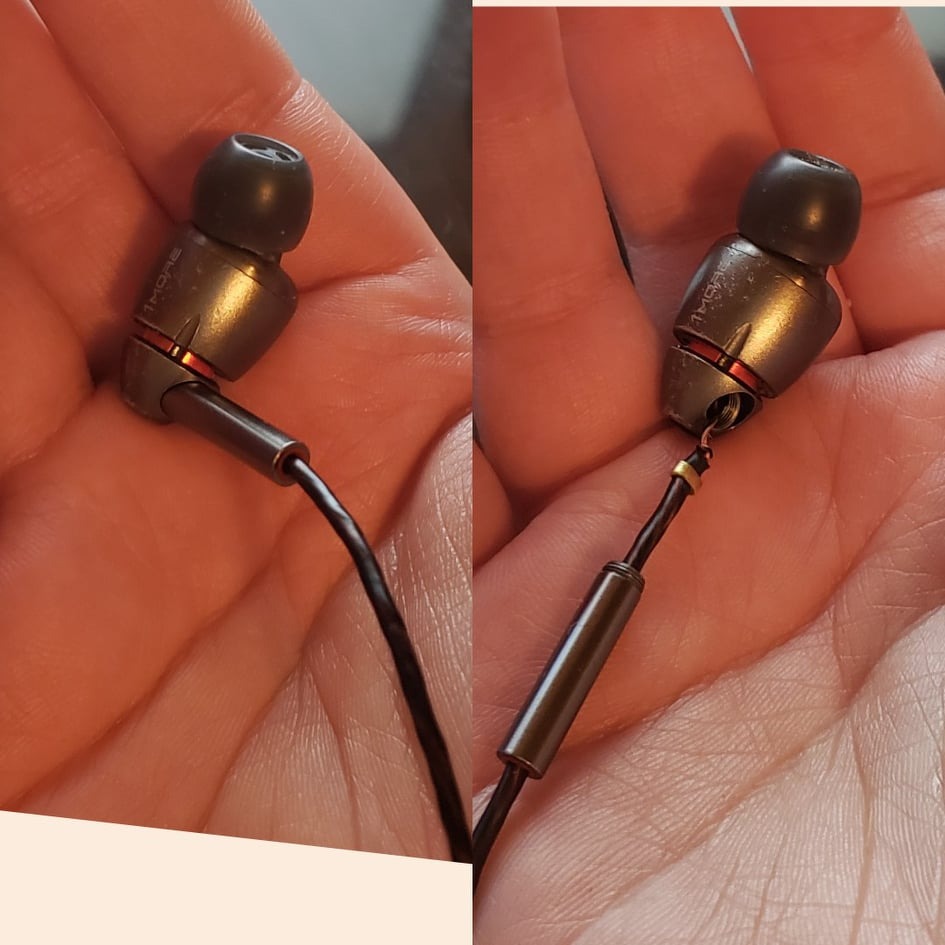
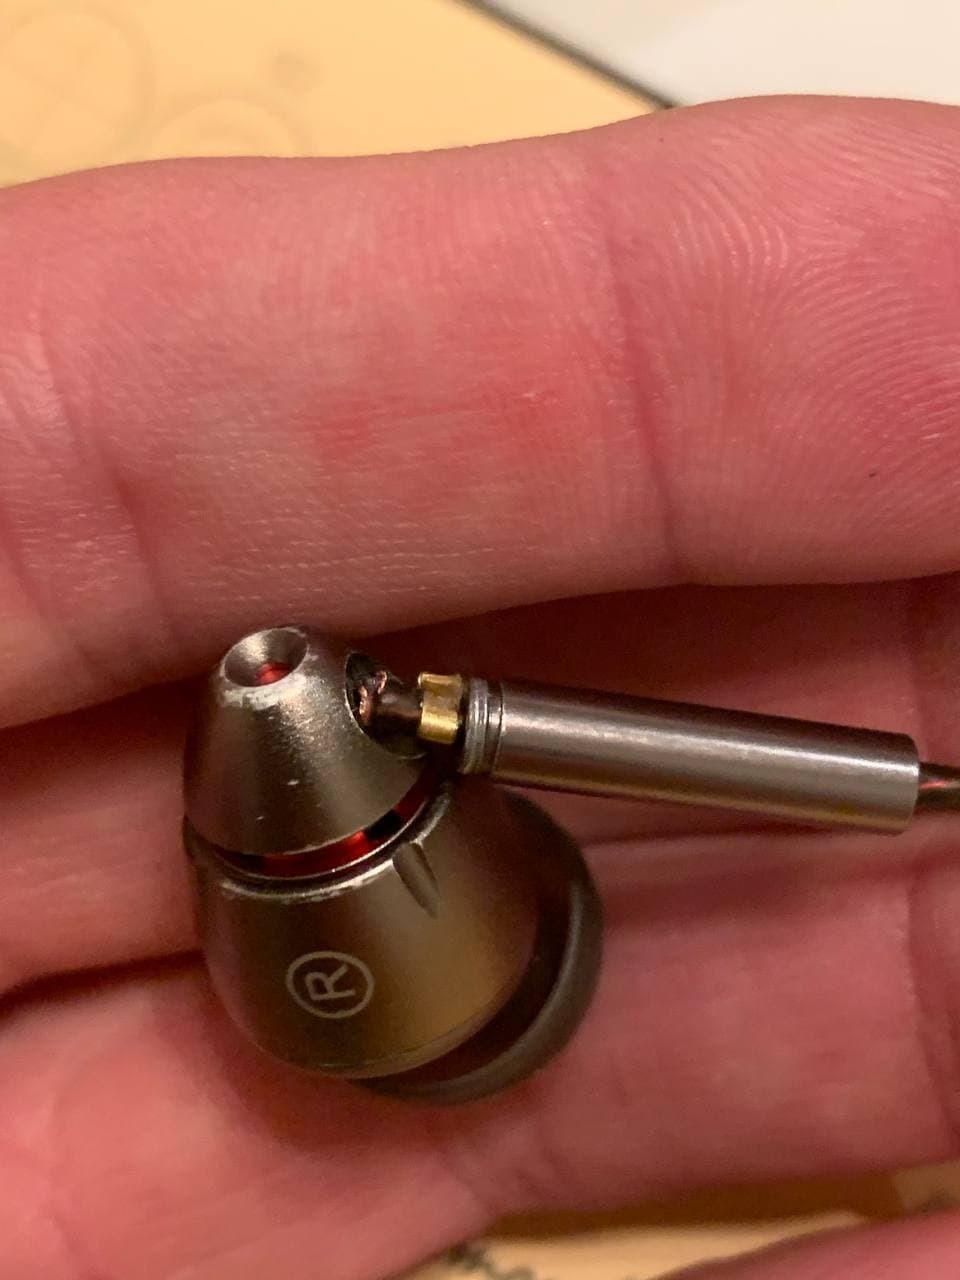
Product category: headphones
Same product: yes